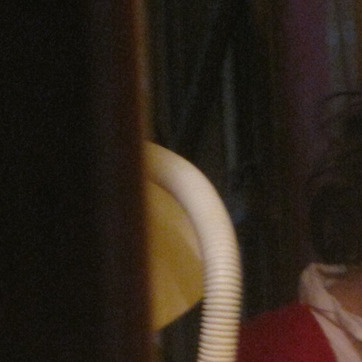
Material: plastic